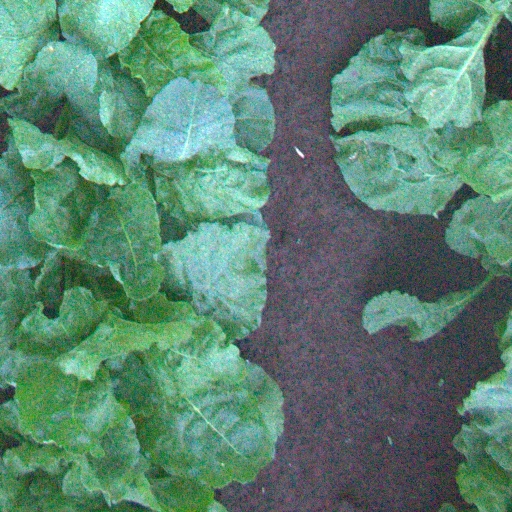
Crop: sugar beet